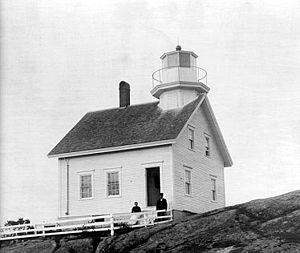
Le phare du fleuve Sainte-Croix est un phare actif situé sur l'île Sainte-Croix près de l'embouchure du fleuve Sainte-Croix, près de la frontière entre le Canada et les États-Unis, dans le Comté de Washington.